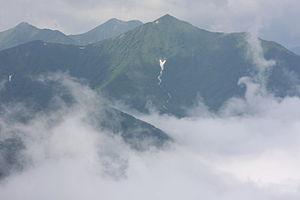
Le mont Satsunai est une montagne culminant à 1 895 m d'altitude dans les monts Hidaka de l'île de Hokkaidō au Japon.